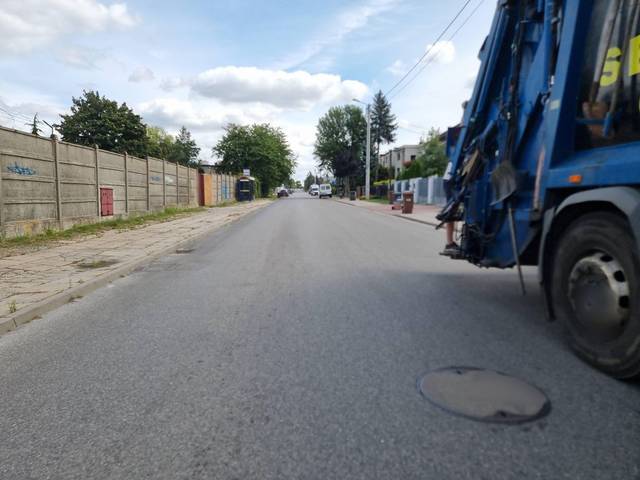
Region: Poland
Coordinates: 51.661, 19.38